Srinivasa Ramanujan

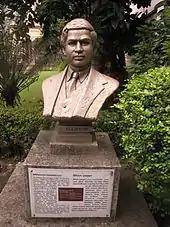
Bust of Ramanujan in the garden of Birla Industrial & Technological Museum in Kolkata, India

He waited for a solution to be offered in three issues, over six months, but failed to receive any. At the end, Ramanujan supplied an incomplete solution to the problem himself. On page 105 of his first notebook, he formulated an equation that could be used to solve the infinitely nested radicals problem.